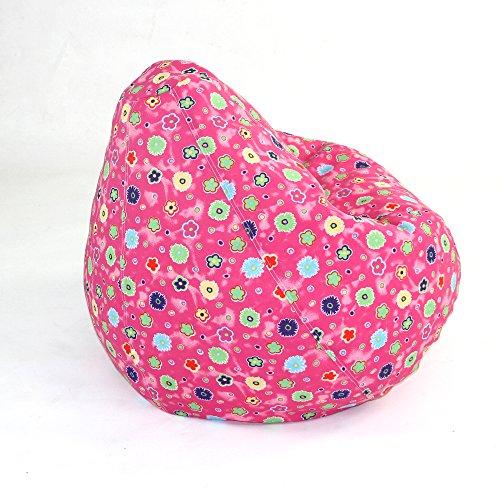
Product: American Furniture Alliance Child's Print Collection Child Large, Pink Flower
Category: Home & Kitchen | Furniture | Kids' Furniture | Chairs & Seats | Bean Bags
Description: Double stitched with double overlap folded seam.
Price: $82.99
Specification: ASIN:B001N44CYC|ShippingWeight:3.8pounds(Viewshippingratesandpolicies)|DateFirstAvailable:September21,2005